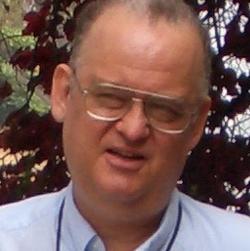
Age: 54